Salvatore Aranzulla

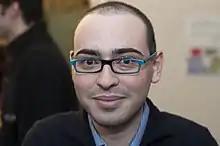
Salvatore Aranzulla

Salvatore Aranzulla (born in Mirabella Imbaccari 24 February 1990) is an Italian blogger and entrepreneur. He is a well-known popularizer and author of problem solving tutorials for information technology (especially software) by the general Italian public.